Kate Gosselin

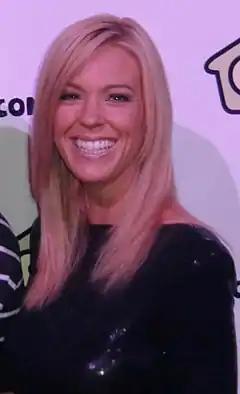
Gosselin in 2012

Jon and Kate announced on June 22, 2009, in an episode that they were separating. However, the two had met with Pennsylvania attorneys on the day that the episode aired to finalize plans for divorce rather than separation. They stated that their eight children will remain in their Pennsylvania home, and the two of them will move back and forth to accommodate the custody agreement. In separate interviews, they stated that the show would continue. However, TLC announced on June 23, 2009, that the show would be suspended with immediate effect. According to TLC, Jon and Kate had moved the focus away from the family and the change in the dynamic, as well as the production difficulties that had occurred because the couple was no longer living together, made it unclear whether the show was still viable.